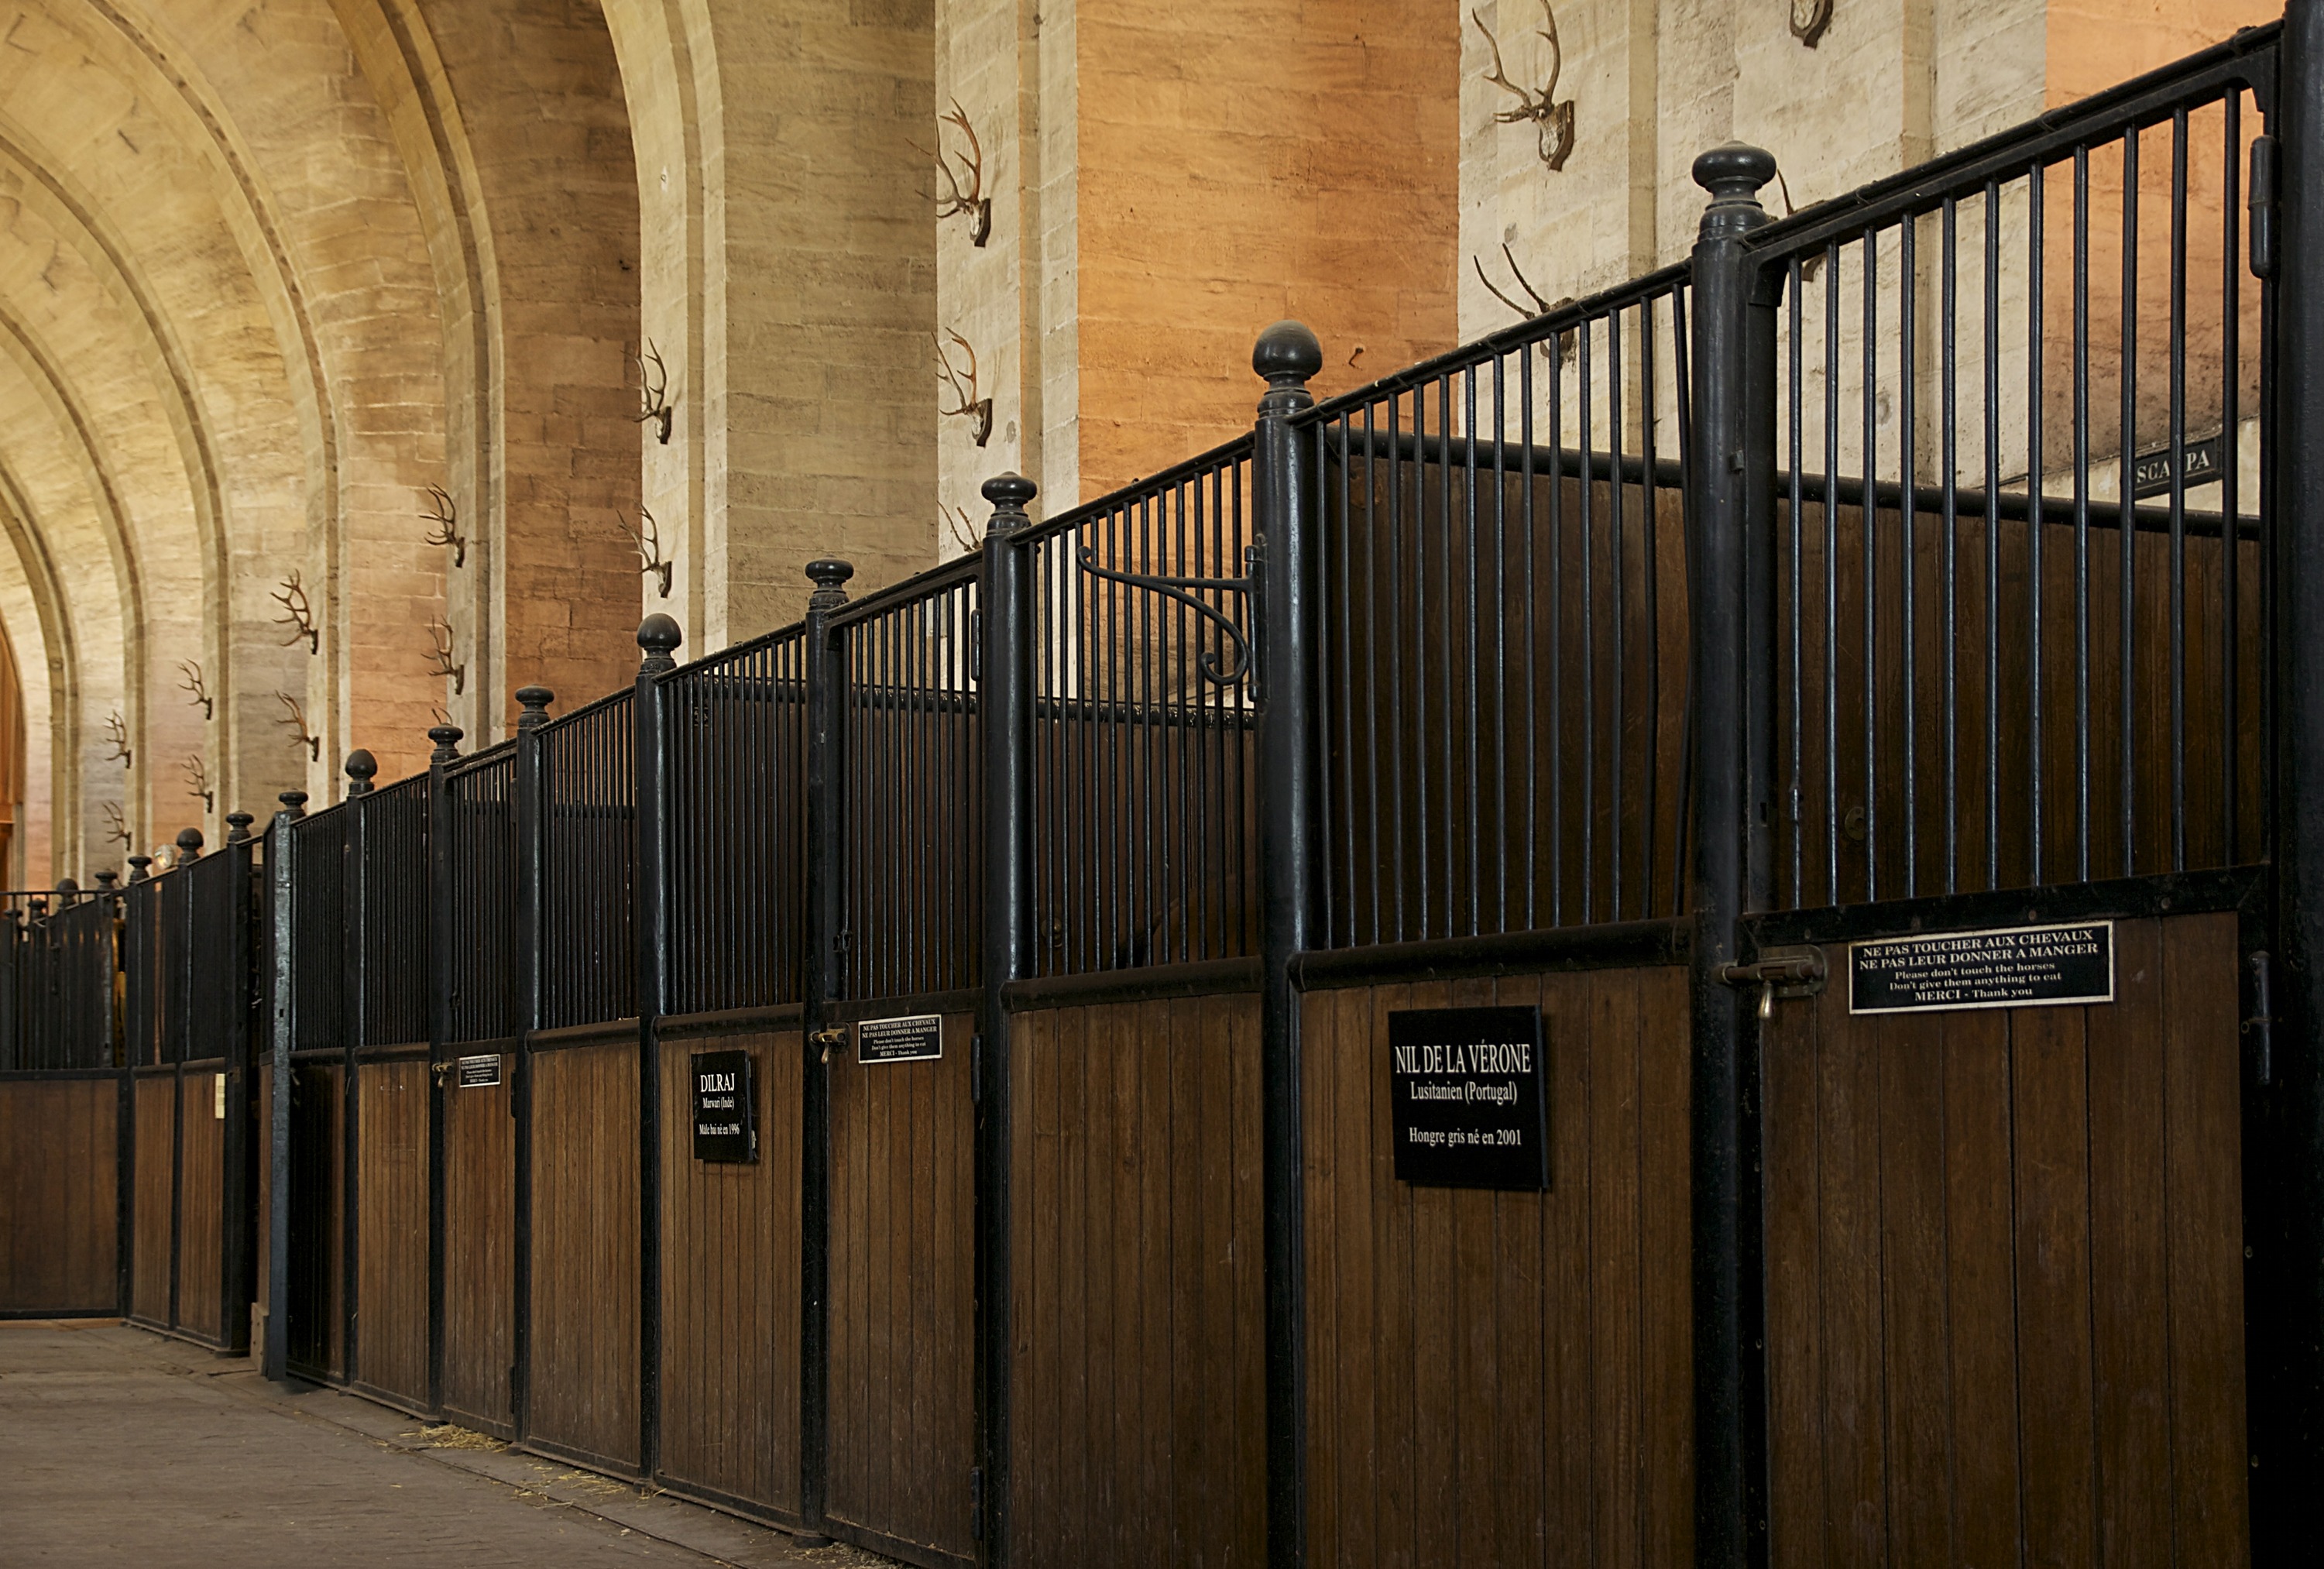
fence, architecture, structure, wood, building, city, wall, france, horse, gate, handrail, stable, stall, cities, stables, chantilly, baluster, outdoor structure